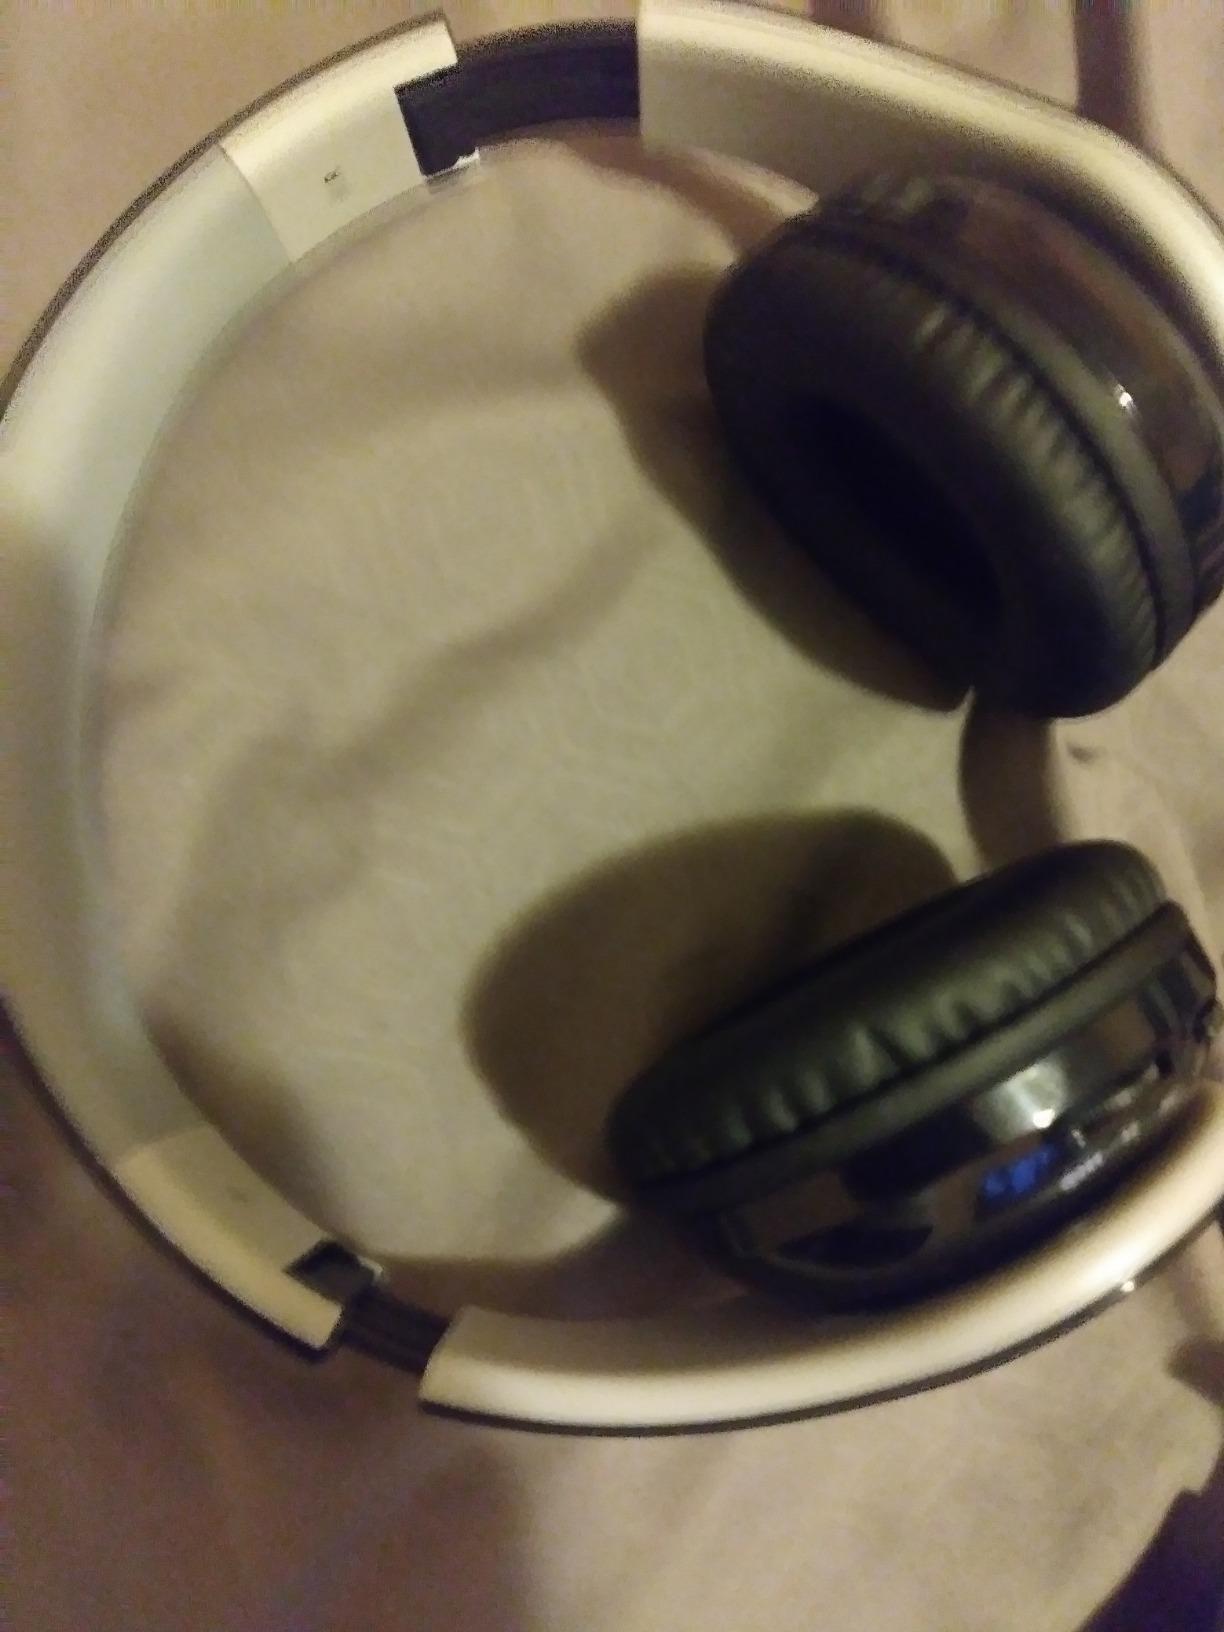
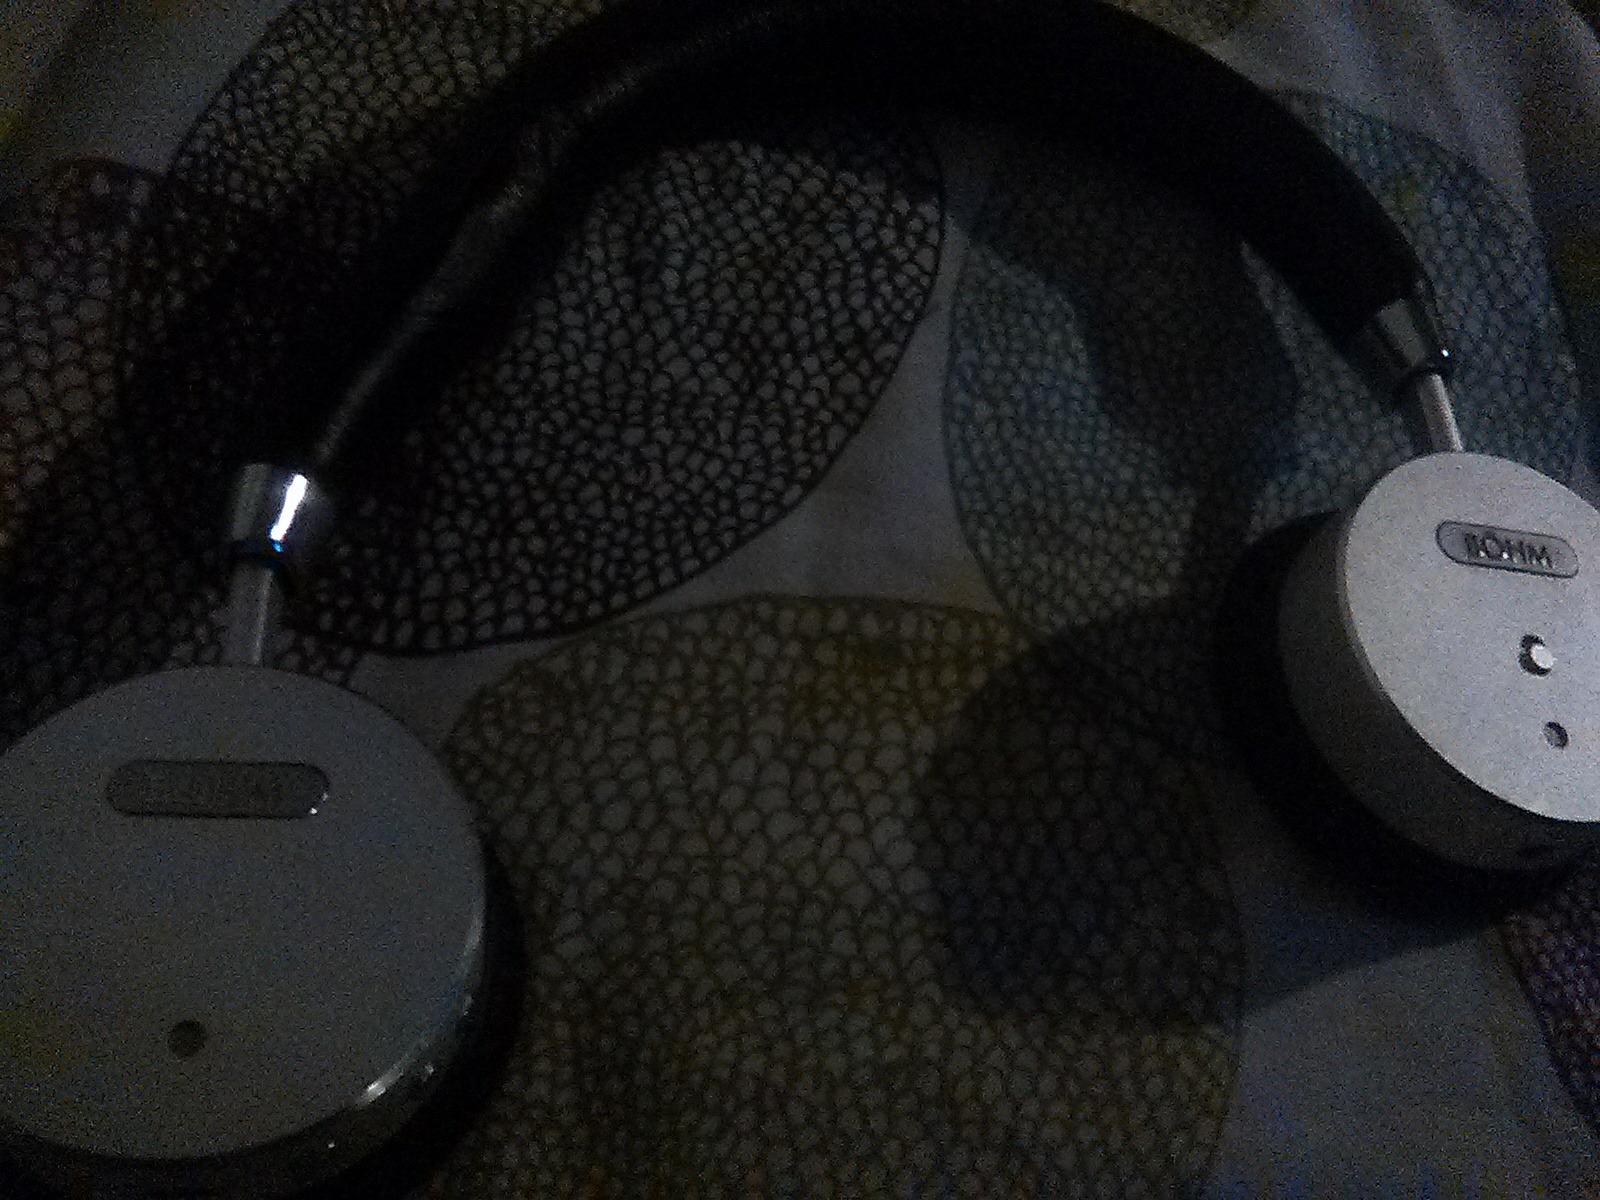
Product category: headphones
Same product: no